Peasholm railway station

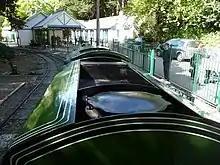
A train approaching the station

Peasholm railway station is the southern terminus station of the North Bay Railway in Scarborough, North Yorkshire, England. It opened to the public in 1931.